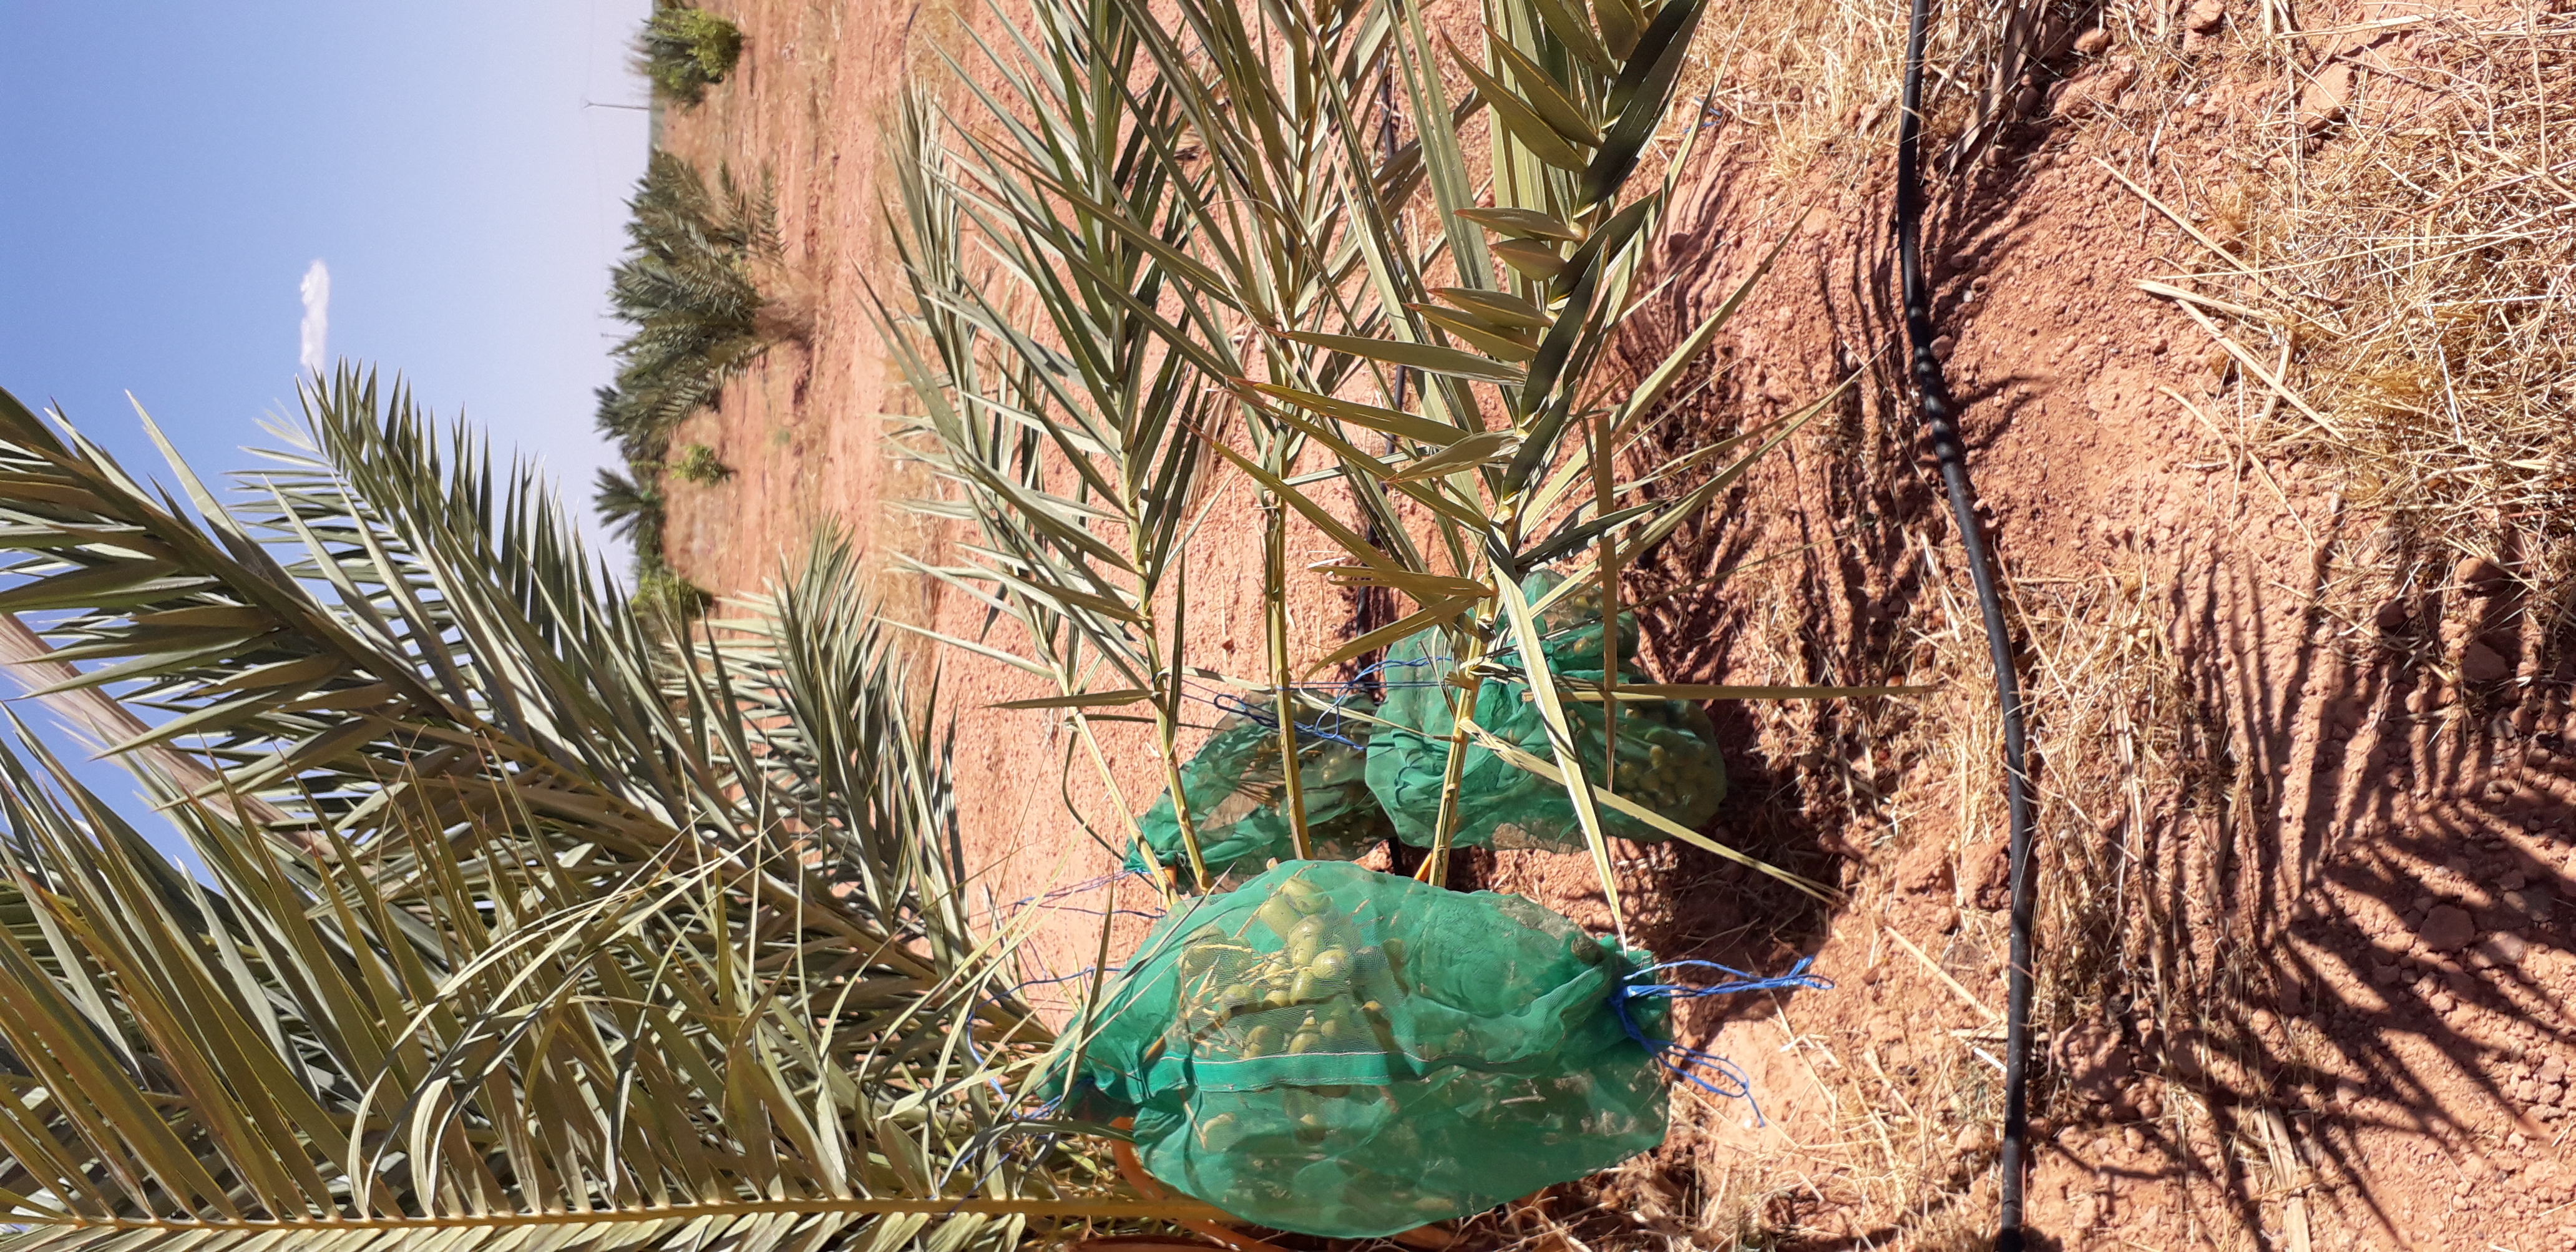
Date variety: Boufagous